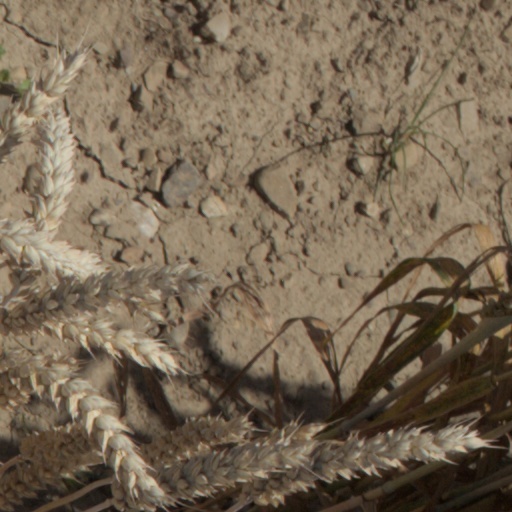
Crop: wheat